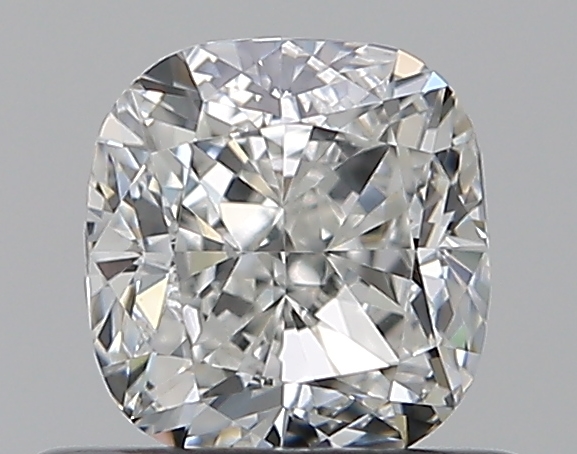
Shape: cushion
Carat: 0.59
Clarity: VVS2
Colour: H
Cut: EX
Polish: EX
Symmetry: GD
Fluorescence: N
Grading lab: GIA
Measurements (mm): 4.74 x 4.53 x 3.14